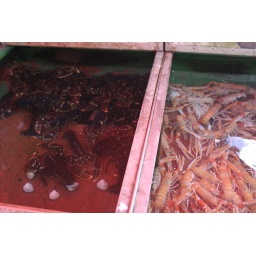
At the fish market in Bergen